Patrice Coirault

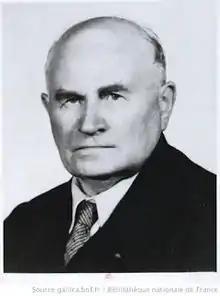

Patrice Coirault (26 September 1875 - 15 January 1959) was a French ethnomusicologist.